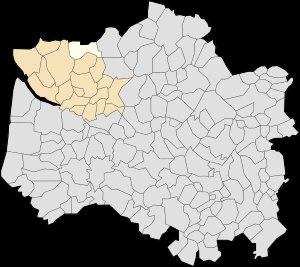
Hubersent est une commune française située dans le département du Pas-de-Calais en région Hauts-de-France.